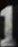
Number: 1